Ocepeia

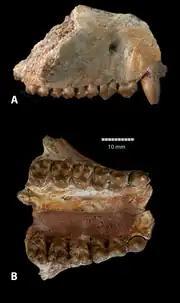
"O. daouiensis" upper jaw in lateral (A) and occlusal view (B), believed to be from an adult male

The molars are low-crowned (brachydont), with relatively rounded (bunodont) cusps running lengthwise (selenodont), resulting in a condition known as bunoselenodonty. The upper molars also lack a distinctive cusp (hypocone). Gheerbrant "et al." noted these features and some others are shared with the pantodonts "Haplolambda" and "Leptolambda", but due to many differences between the two, including number of teeth, the similarities are thought to be the result of convergent evolution.